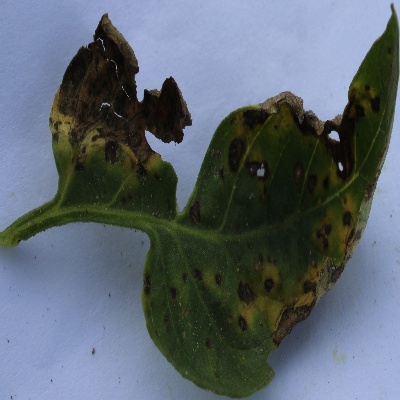
Crop: Tomato
Condition: leaf blight